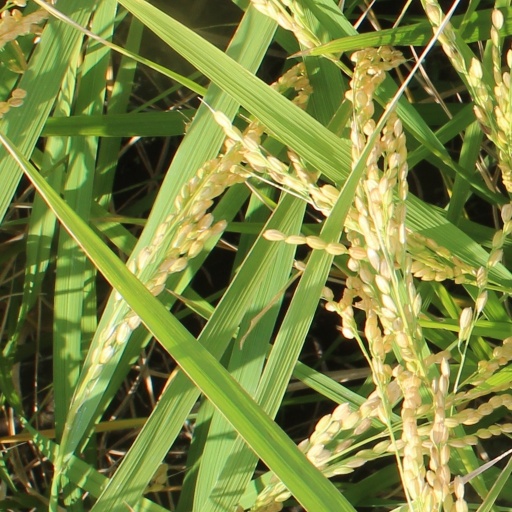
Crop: rice